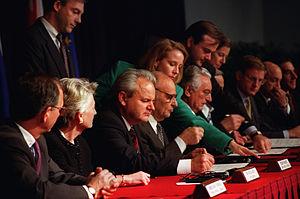
Les accords de Dayton, signés le 14 décembre 1995, mettent fin aux combats interethniques qui ont lieu en Bosnie-Herzégovine.